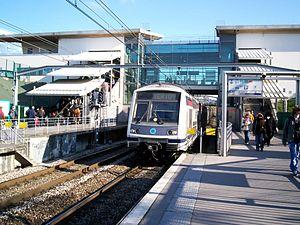
La gare de Noisy - Champs est une gare ferroviaire française de la commune de Noisy-le-Grand en limite de Champs-sur-Marne.
Champs-sur-Marne est une commune française de la province historique de la Brie, située dans le département de Seine-et-Marne en région Île-de-France. Elle se trouve à l'ouest du département de Seine-et-Marne et est contiguë à celui de Seine-Saint-Denis, à une vingtaine de kilomètres à l'est de Paris. Elle fait partie de l'agglomération parisienne.
Marne-la-Vallée est une ville nouvelle française située à l'est de Paris, dans la région Île-de-France, sur la rive gauche de la Marne.